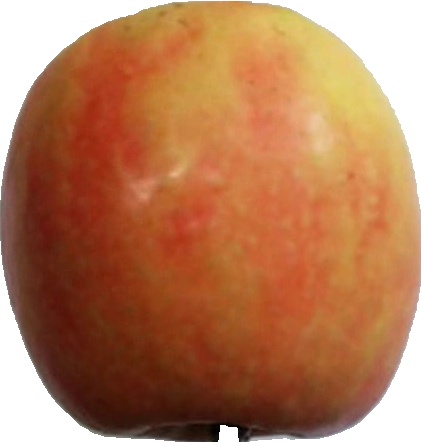
Label: apple_pink_lady_1